Unai Bustinza

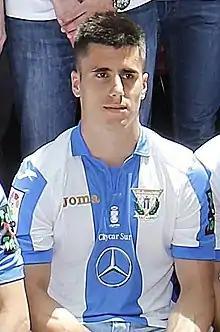
Bustinza with Leganés in 2016

Unai Bustinza Martínez (born 2 February 1992) is a Spanish professional footballer who plays as a right-back.